Wilfred Bouma

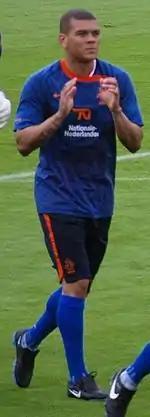
Bouma training with the Netherlands.

Bouma was a member of the Dutch squad at the 1995 FIFA World Youth Championship. Wilfred Bouma played for the Netherlands 37 times, scoring twice. Bouma made his debut on 2 September 2000, in the 2–2 draw with the Republic of Ireland. Several steady appearances followed in the coming years, including four appearances at UEFA Euro 2004, whilst playing as a centre-back.